Staffa

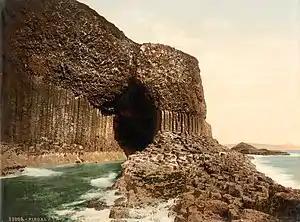
Fingal's Cave around 1900

Writing more than a century later the writer W. H. Murray agreed, complaining that the visitors spoiled the "character and atmosphere", and suggesting that "to know Staffa one must go alone".